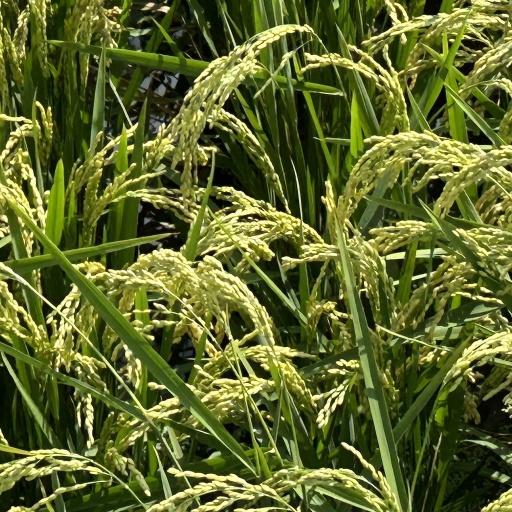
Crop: rice